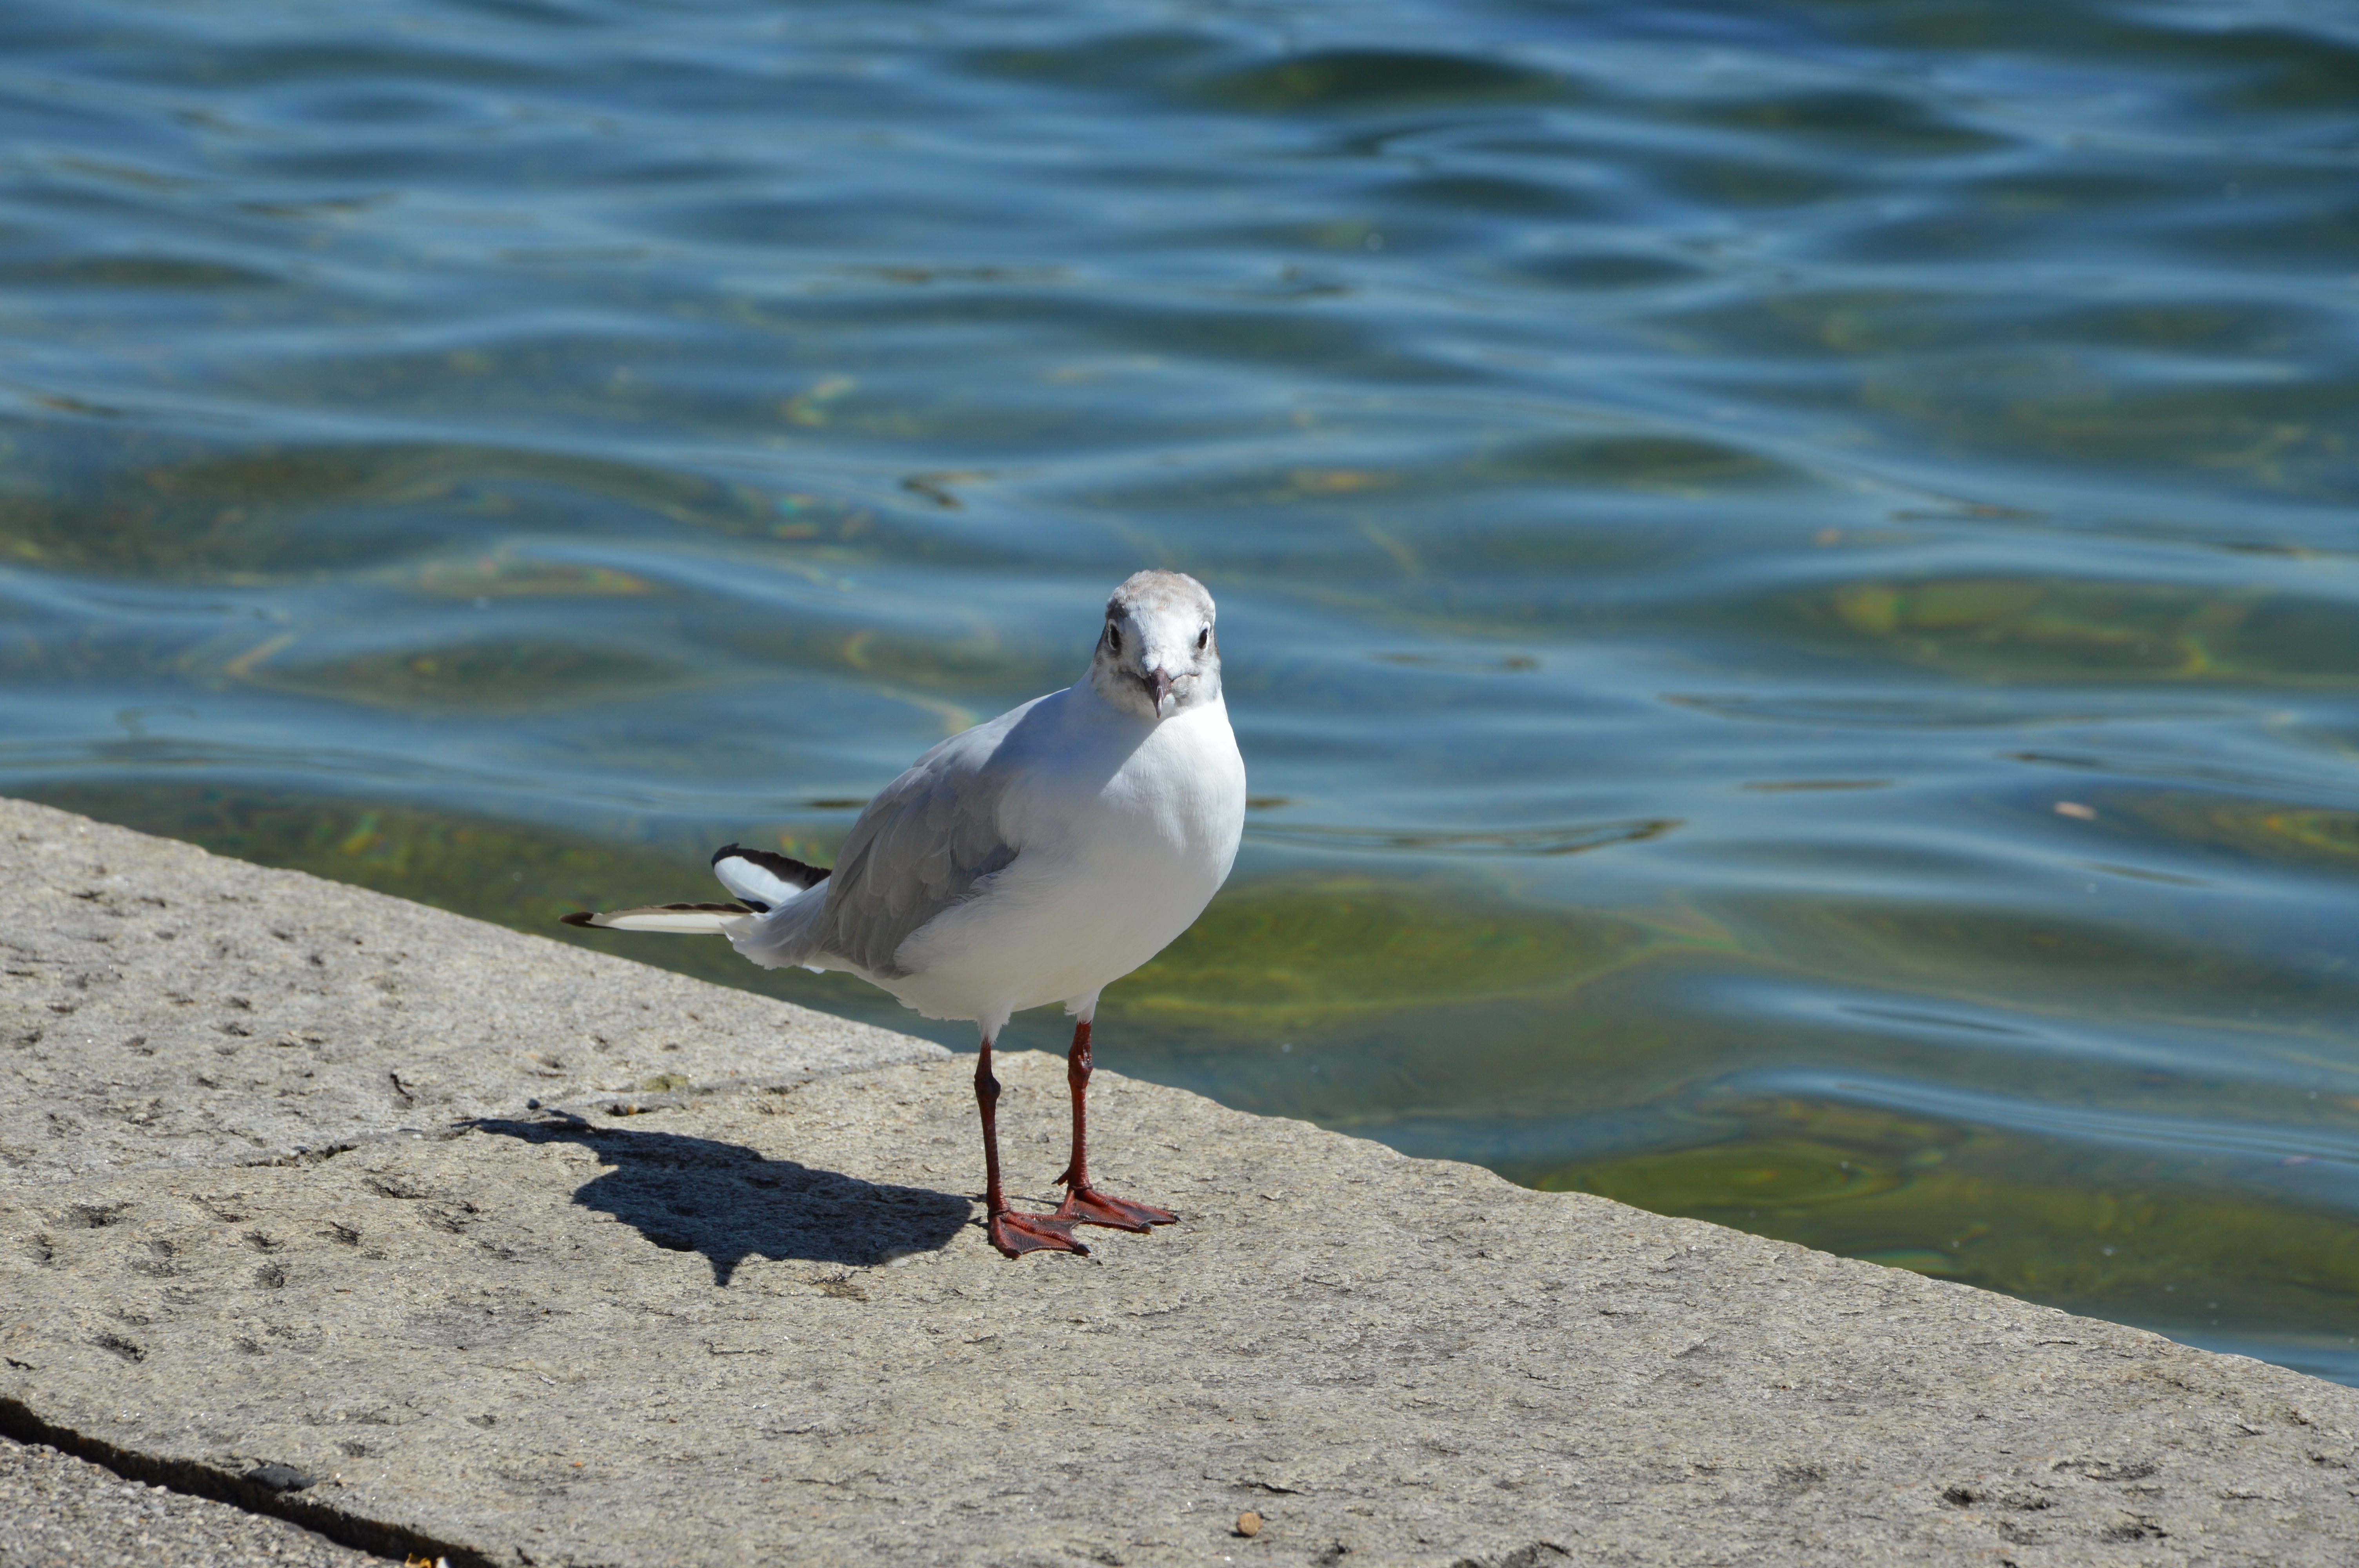
sea, water, bird, lake, seabird, seagull, wildlife, gull, beak, close, fauna, seagulls, vertebrate, waterfowl, starnberger see, charadriiformes